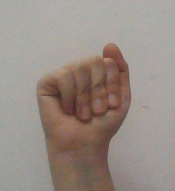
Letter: saad